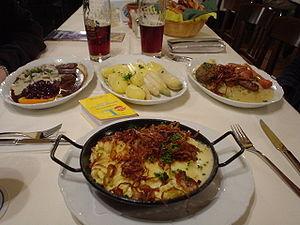
La cuisine allemande est une cuisine riche en diversité. Au-delà des stéréotypes concernant la consommation de bière, porc, choux et pommes de terre, elle développe une cuisine aux ingrédients multiples, mariant le sucré et le salé. Elle possède en outre un volet gastronomique et des chefs de renom.